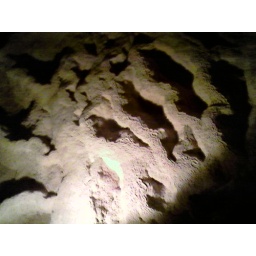
rock pools in the natural bridge caverns